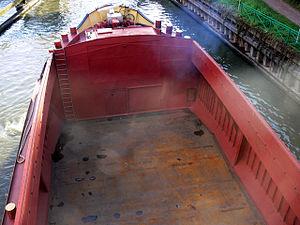
Péniche entrant dans l'écluse du grand carré, sur la Deûle canalisée à lille, en amont du port de Lille (Nord de la France). La fumée de l'échappement est visible sur l'image. L'image montre l'avant de la cale qui est vide (le reste de la péniche est chargée ou lestée d'eau).
Une péniche est un type de bateau de transport fluvial, adapté au gabarit Freycinet, pour le transport de marchandises, sèches ou humides, stockées dans une cale non spécialisée, accessible et couverte par des panneaux coulissants ou amovibles. À l'origine la coque construite en bois et halée ou tractée, a évolué vers la construction métallique d'abord rivetée puis soudée avec la motorisation embarquée.